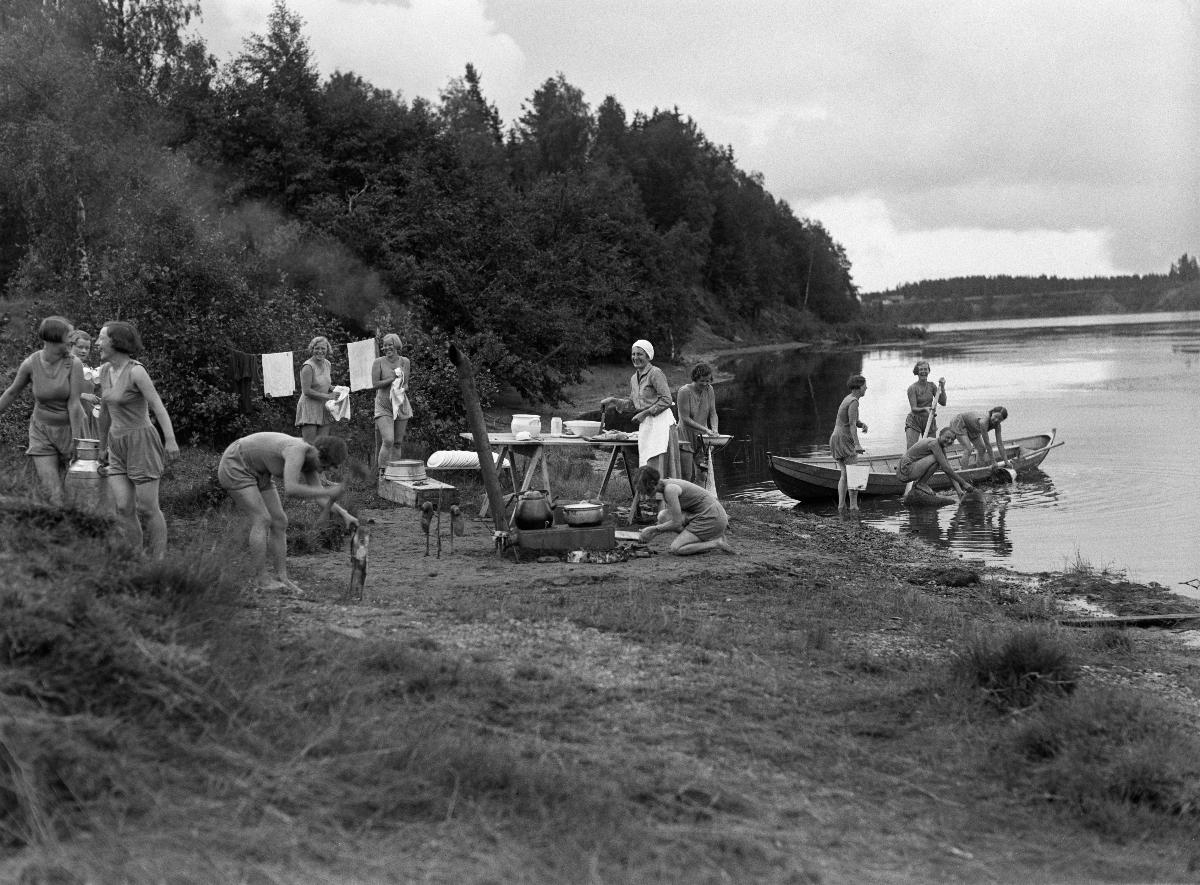
SNLL:n virkistysleiri
SNLL's recreation camp
sisällön kuvaus: Astioiden pesua SNLL:n järjestämällä virkistysleirillä Muhoksen Halolassa 21.7.–1.8.1933. content description: Dishwashing at SNLL's recreation camp in Muhos, Finland, in July 1933.
Vuosi: 1933
Paikka: Suomi, Pohjois-Pohjanmaa, Muhos, Suomi, Oulujoki, Muhoslampi
Aiheet: ulkokuva; urheilu- ja liikuntaseurat; voimistelu; virkistys; leirielämä; leirit (paikat); naiset; naisvoimistelu; liikuntakasvatus (kasvatus); Suomen Naisten Liikuntakasvatusliitto; Suomen Naisten Liikuntokasvatusliitto; Naisvoimisteluseura Oulun Kisa-Siskot; Kisasiskot; astianpesu; vedenkäyttö; yhteistyö; retkeily; sports clubs; gymnastics; recreation; camp life; camps; women; women's gymnastics; physical education (upbringing); dish washing; water use; cooperation (general); hiking and backpacking; sport- och idrottsföreningar; gymnastik; rekreation; lägerliv; läger; kvinnor; damgymnastik; fysisk fostran; diskning; vattenanvändning; samarbete; naturutfärd